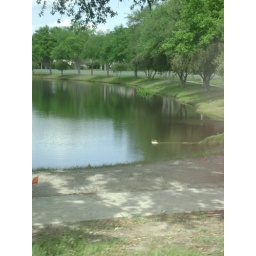
A lake near my Gramie's house in Florida.